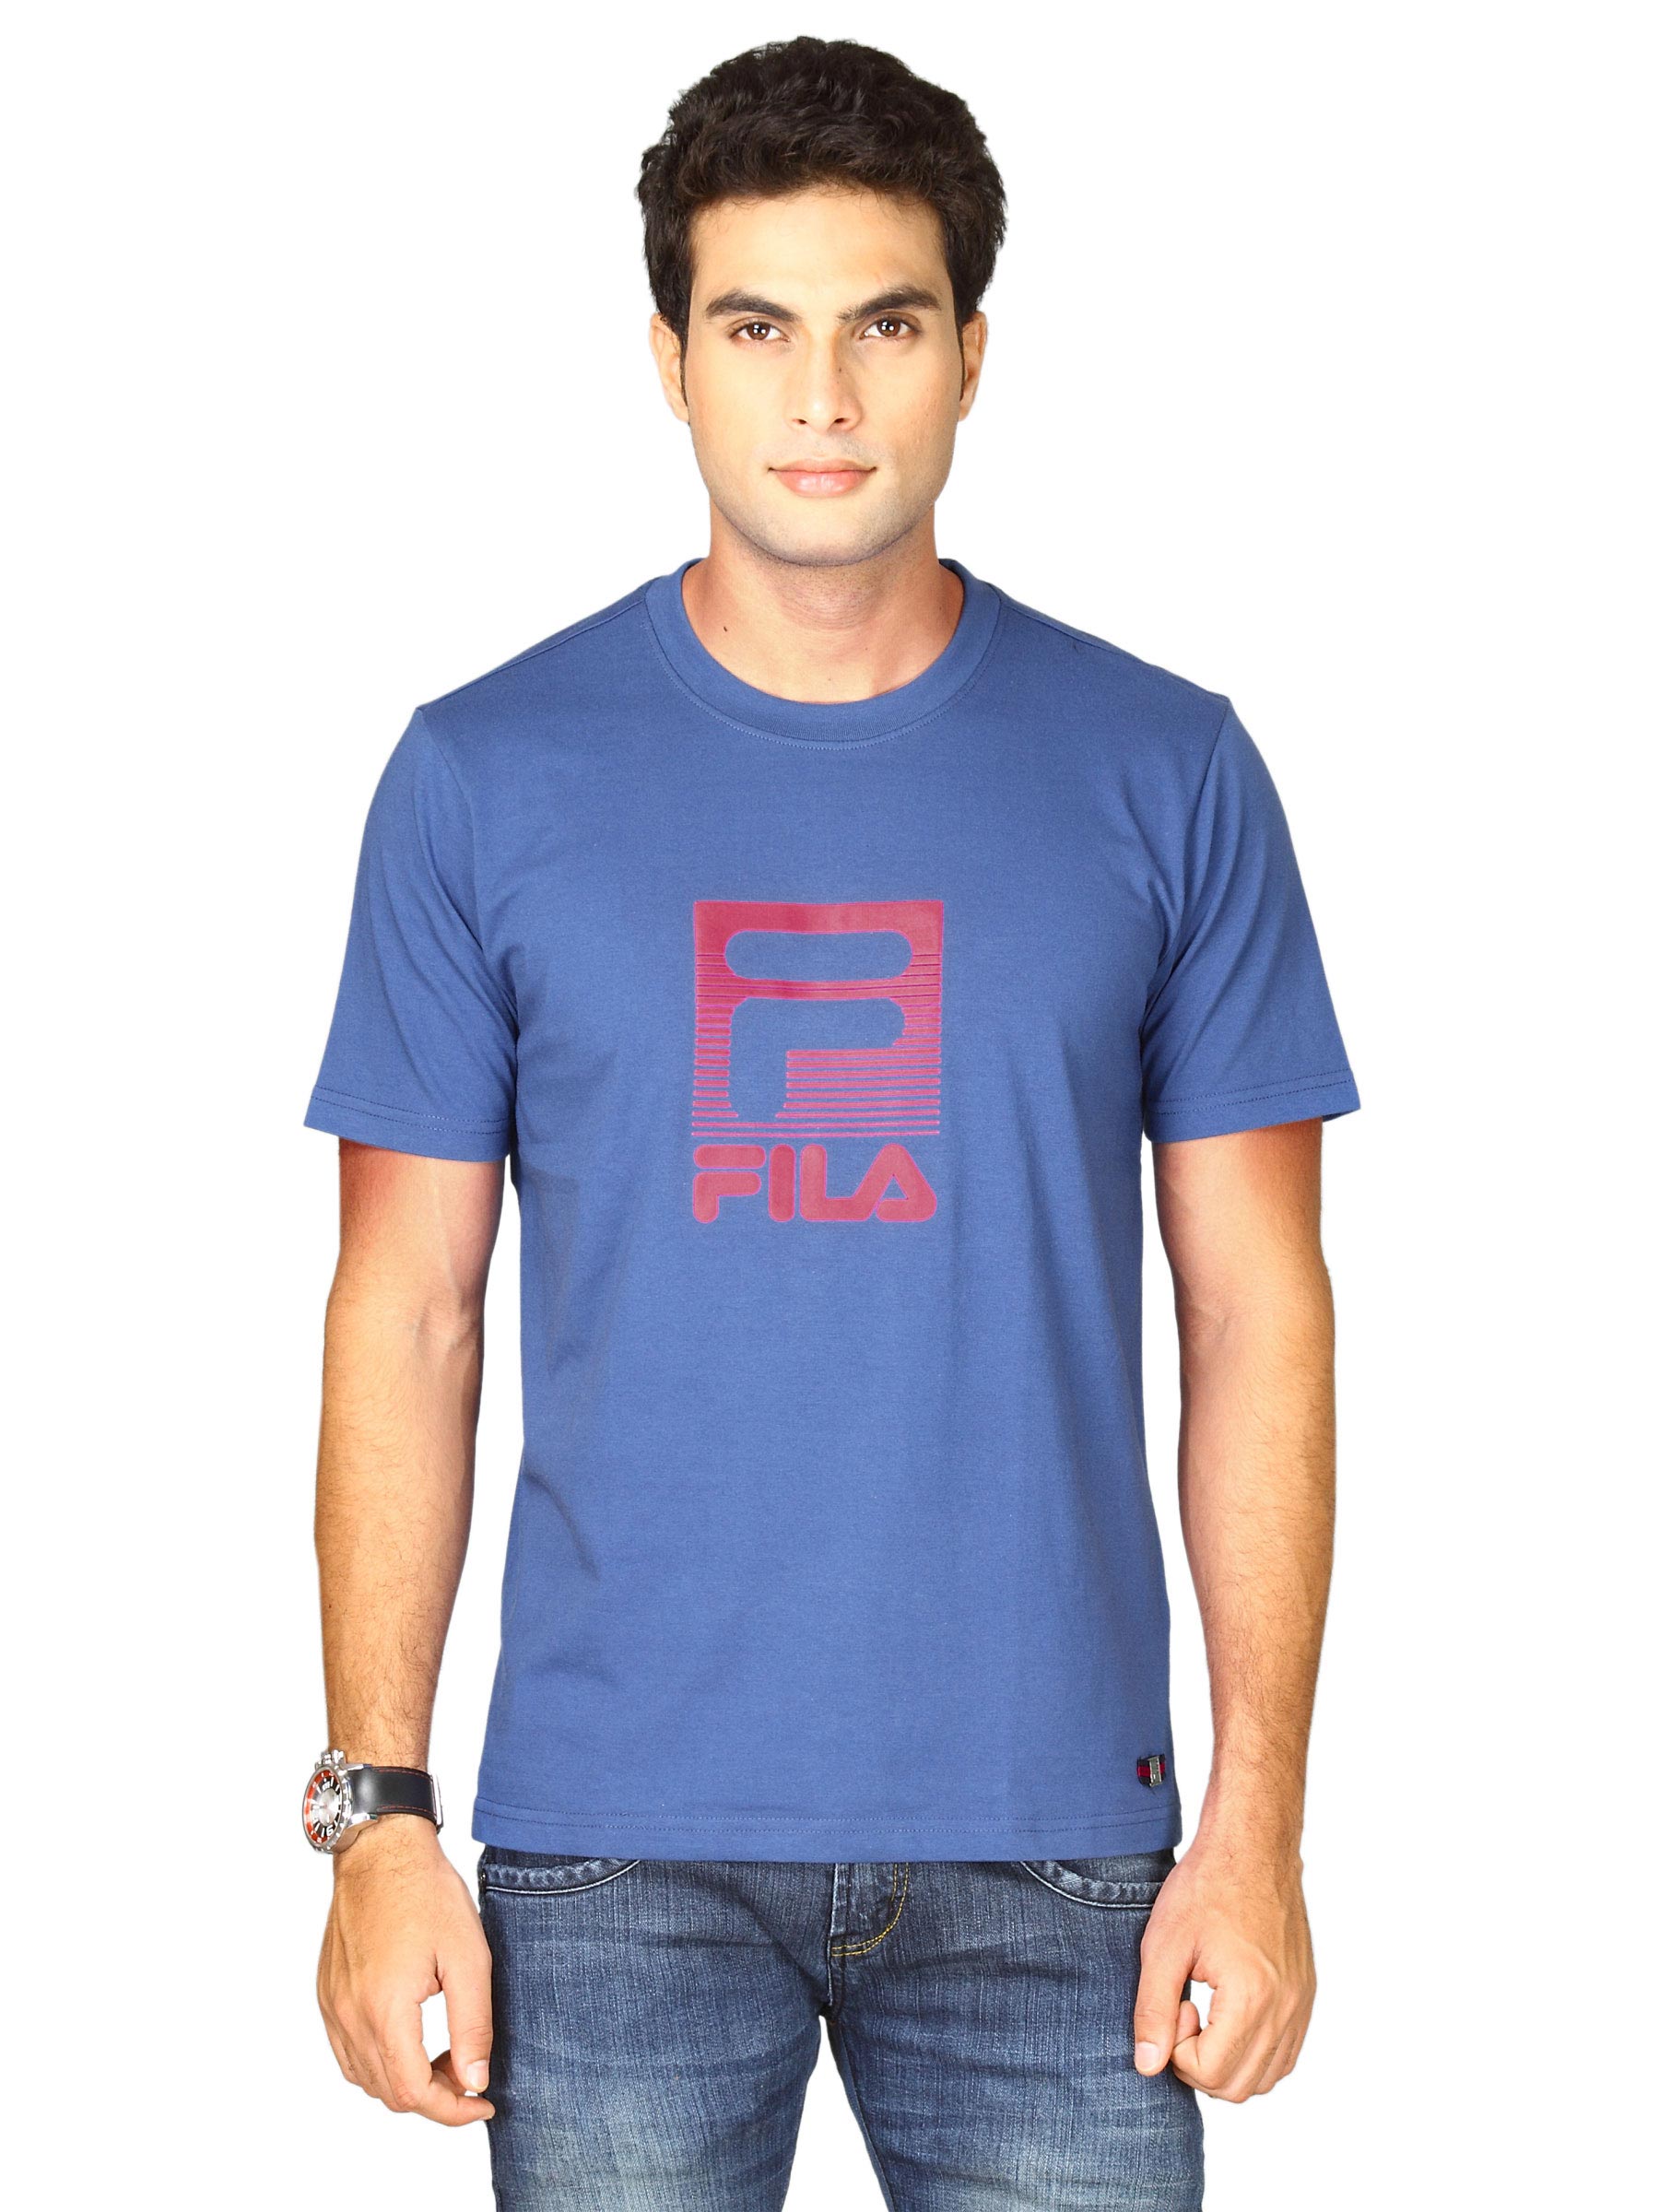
Fila Men's Round Neck Cobalt Blue T-shirt
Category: Apparel / Topwear / Tshirts
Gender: Men
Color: Blue
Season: Fall 2011
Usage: Sports